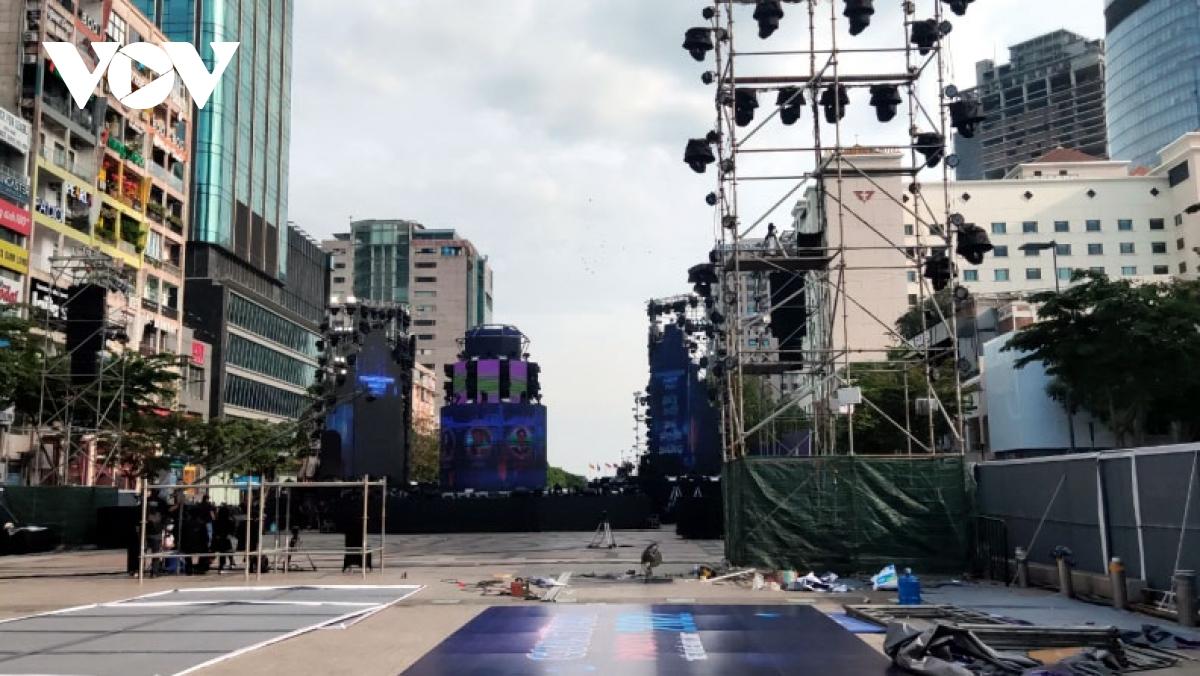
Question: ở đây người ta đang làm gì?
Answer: đang xây dựng một cái sân khấu